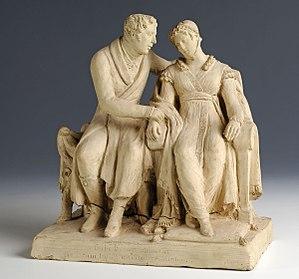
Sculpture La Consultation
Clémence Sophie de Sermézy, née Clémence Sophie Daudignac ou Dandignac le 28 juillet 1767 à Lyon et morte le 30 octobre 1850 à Charentay, est une sculptrice française.